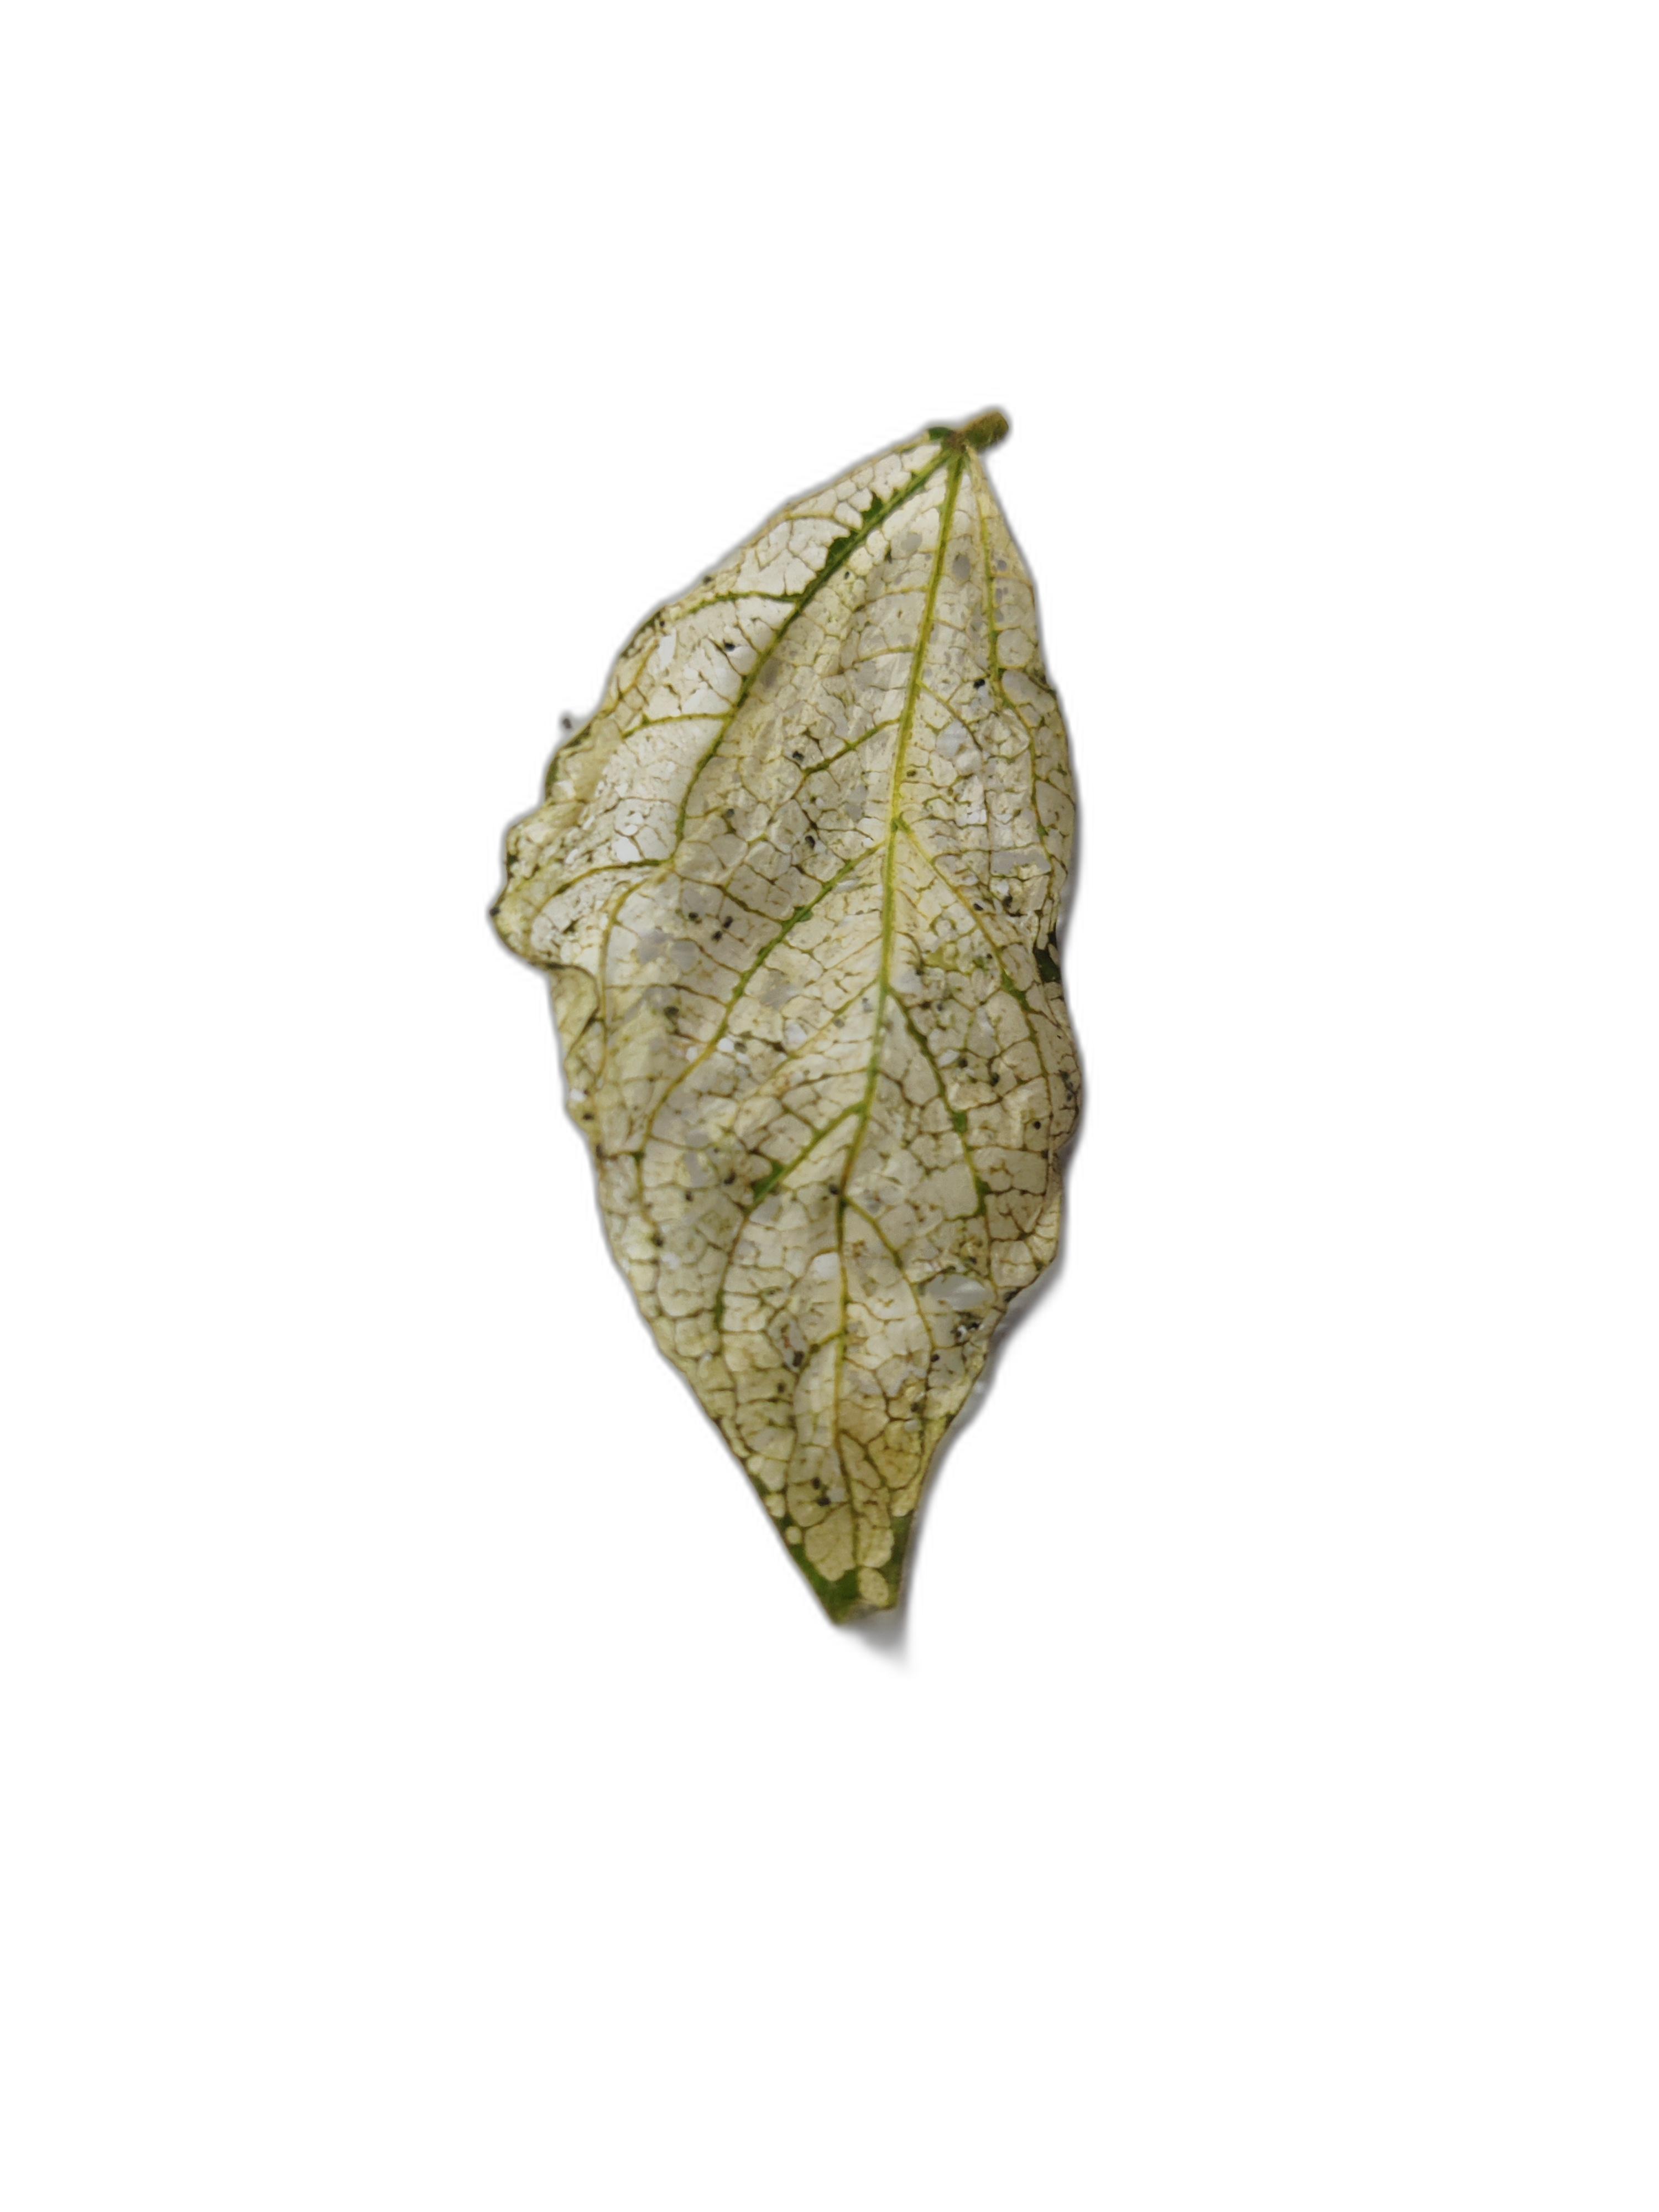
Label: Insect